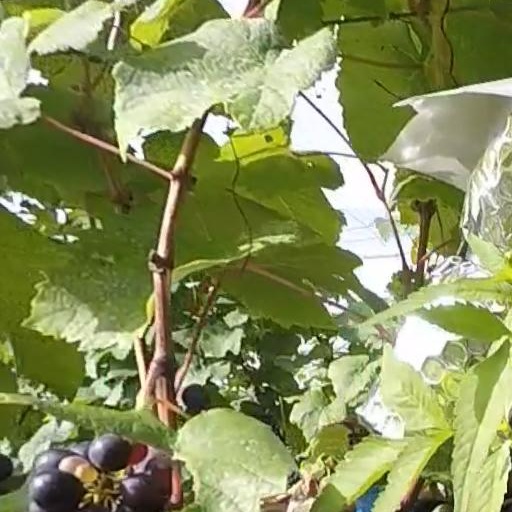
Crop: grape